Culture of the Ottoman Empire

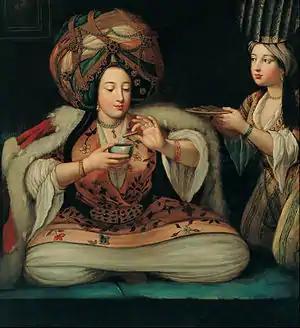
Coffee delight at the Harem, early 18th century

The play took place in an open area where people gathered around the field. Orta Oyunu is unique as it lacks a specific plot, emphasizing improvisation. Music, particularly folk songs and poems, plays a significant role in the performance. Alongside Kavuklu and Pişekar, there are supporting characters such as Curcunabazlar, Çengiler (women dancers), and Köçekler (young men dancers imitating women dancers). Other characters represented various stereotypes from different Ottoman millets, including Arabs, Armenians, Albanians, Kurds, Laz people, and Jews. The performance area was known as the "Meydan" (Square), and there was another space called the "Yeni Dünya" (New World) where men and women audience members observed the play. The men's section was referred to as "mevki" (position), while the women's section was called the "kafes" (cage). İsmail Dümbüllü, who passed away in 1973, was the last notable figure associated with Orta Oyunu.